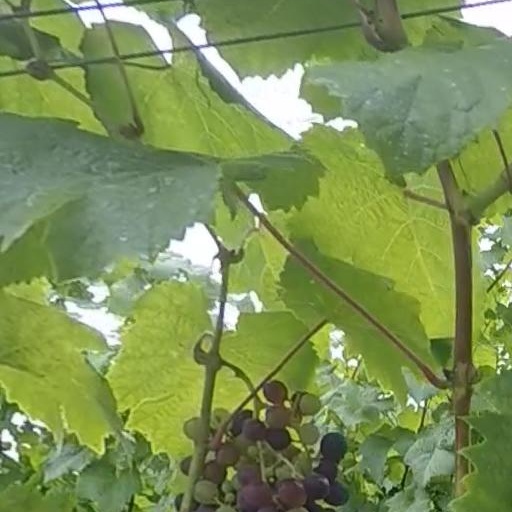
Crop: grape